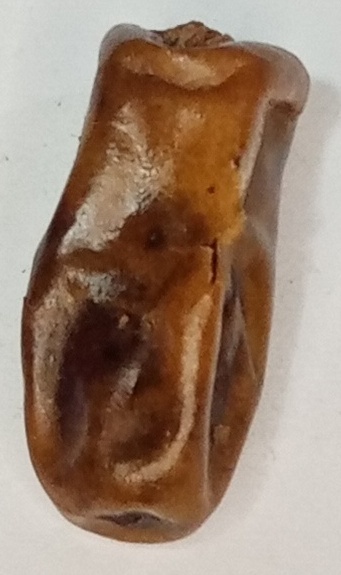
Variety: gajar
Size: small
Grade: grade-3